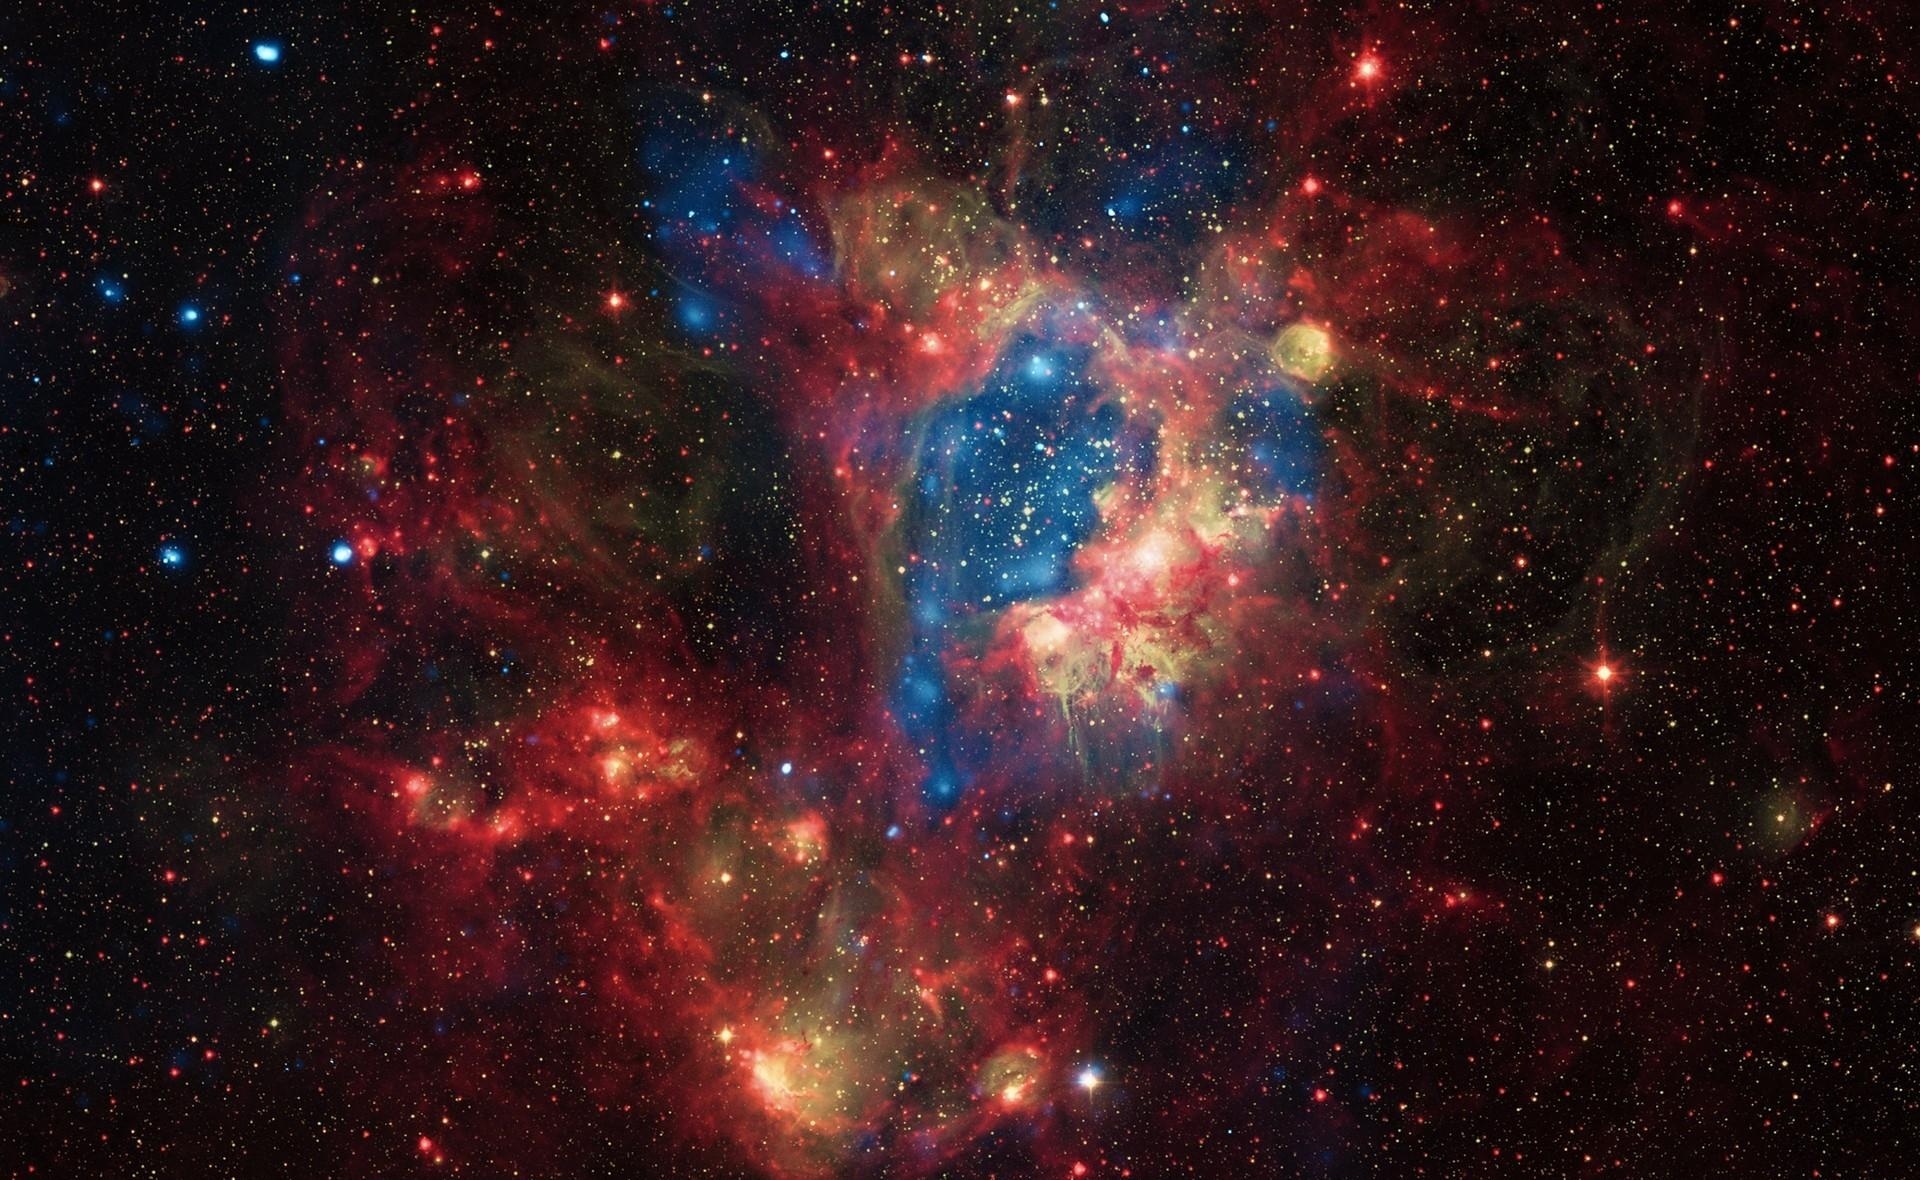
atmosphere, telescope, space, galaxy, nasa, nebula, outer space, astronomy, stars, universe, astronomical object